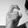
ASL letter: X